Wasōbon

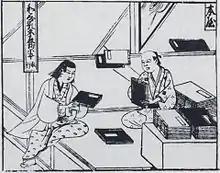
Japanese bookseller from the "Jinrin kinmo zui" (An Illustrated Encyclopedia of Humanity) from 1690

Two different new printing methods came to Japan almost simultaneously at the end of the 16th and beginning of the 17th centuries, techniques that originated from widely divergent sources and were used for similarly diverse purposes. One of these methods, called and was originally developed in Goryeo, was brought back from Joseon dynasty after Toyotomi Hideyoshi's military invasions of that country in 1592 and 1597. In this technique, printers took flats of extremely tightly packed sand and carved characters into the surface. This surprisingly durable mold was then filled with molten lead, which, after cooling, could be removed and used as type. This innovation in printing technology drastically lowered the cost of printing, as materials could easily be reused any number of times; the sand could be repacked and recarved, while the soft lead could affordably be remelted as many times as necessary.